Illinois State Fairgrounds

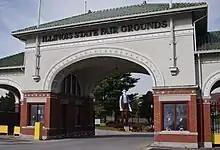
Illinois State Fairgrounds

The Illinois State Fairgrounds is located in Springfield, Illinois. It hosts the annual Illinois State Fair in the summer as well as other events throughout the year. The fairgrounds encompasses 366 acres of land and was added as a historic district on the National Register of Historic Places in 1990. Notable venues include a 13,000-capacity grandstand and the Illinois State Fairgrounds Racetrack.